Marguerite route

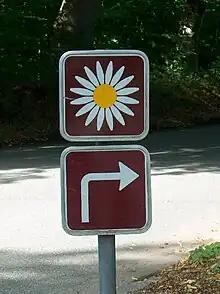
Signs along the Marguerite route

The Marguerite route is a tourist route in Denmark passing approximately 1000 of Denmark's smaller and larger attractions, sights and historic sites.